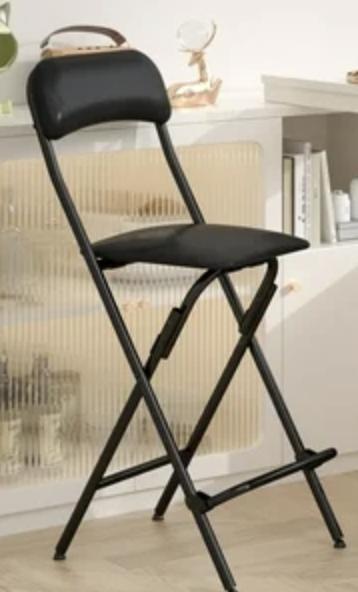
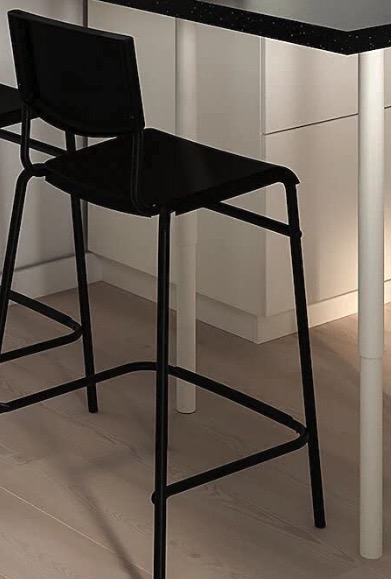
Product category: stool
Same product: no